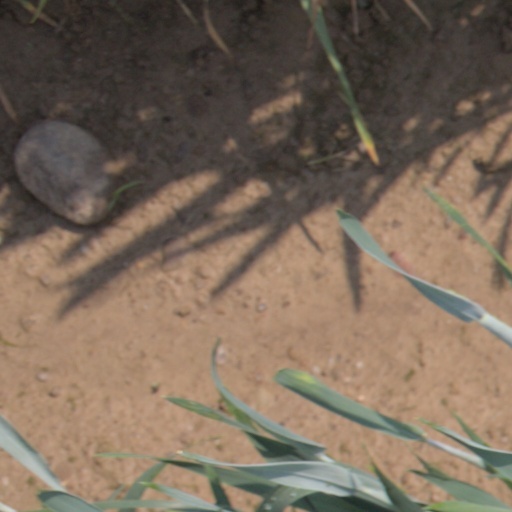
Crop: wheat